Lillian Wald

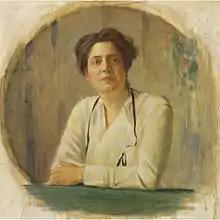
Portrait of Lillian Wald by William Valentine Schevill, National Portrait Gallery in Washington, D.C.

Wald also taught women how to cook and sew, provided recreational activities for families, and was involved in the labor movement. Out of her concern for women's working conditions, she helped to found the Women's Trade Union League in 1903 and later served as a member of the executive committee of the New York City League. In 1910, Wald and several colleagues went on a six-month tour of Hawaii, Japan, China, and Russia, a trip that increased her involvement in worldwide humanitarian issues.